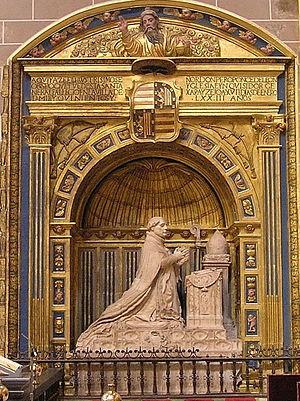
Pedro Ponce de León est un évêque, érudit et bibliophile espagnol né à Cordoue et mort à Jaraicejo.